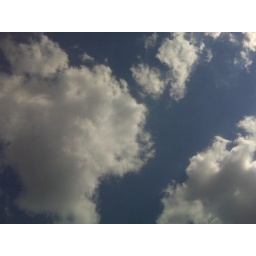
Pic- laying in grass looking at clouds